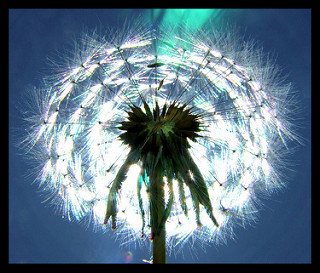
Flower: dandelion